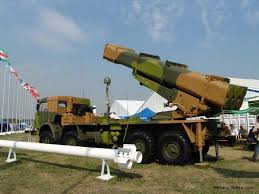
Label: Tornado